Dancer in the Dark

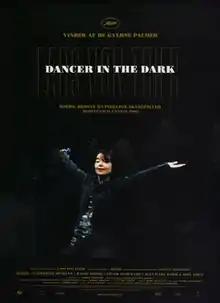
Theatrical release poster

Dancer in the Dark is a 2000 musical psychological tragedy film written and directed by Lars von Trier. It stars Icelandic musician Björk as a factory worker who suffers from a degenerative eye condition and is saving for an operation to prevent her young son from suffering the same fate. Catherine Deneuve, David Morse, Cara Seymour, Peter Stormare, Siobhan Fallon Hogan and Joel Grey also star. The soundtrack for the film, "Selmasongs", was written mainly by Björk, but a number of songs featured contributions from Mark Bell and some of the lyrics were written by von Trier and Sjón.